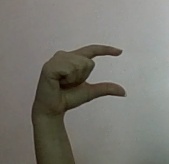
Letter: dal